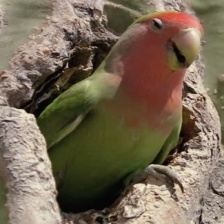
Species: ROSY FACED LOVEBIRD
Scientific name: AGAPORNIS ROSEICOLLIS